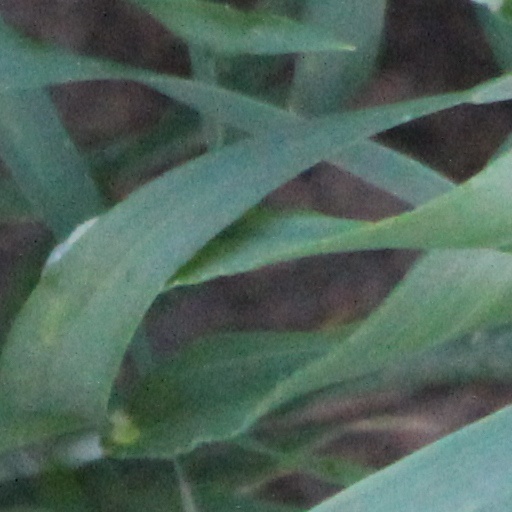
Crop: wheat